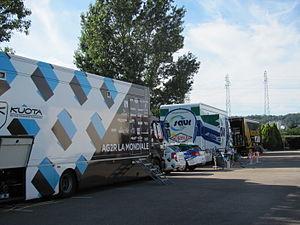
Camion AG2R La Mondiale, au soir de la seconde étape du Tour de l'Ain 2011. Hôtel Lyon-est à Saint-Maurice-de-Beynost.
La 23ᵉ édition de la course cycliste Tour de l'Ain s'est déroulée du 9 au 13 août 2011. La course comptait au classement de l'UCI Europe Tour 2011. Débutant par un prologue à Bourg-en-Bresse, la course se terminait au col du Grand Colombier. La victoire finale est revenue au français David Moncoutié.